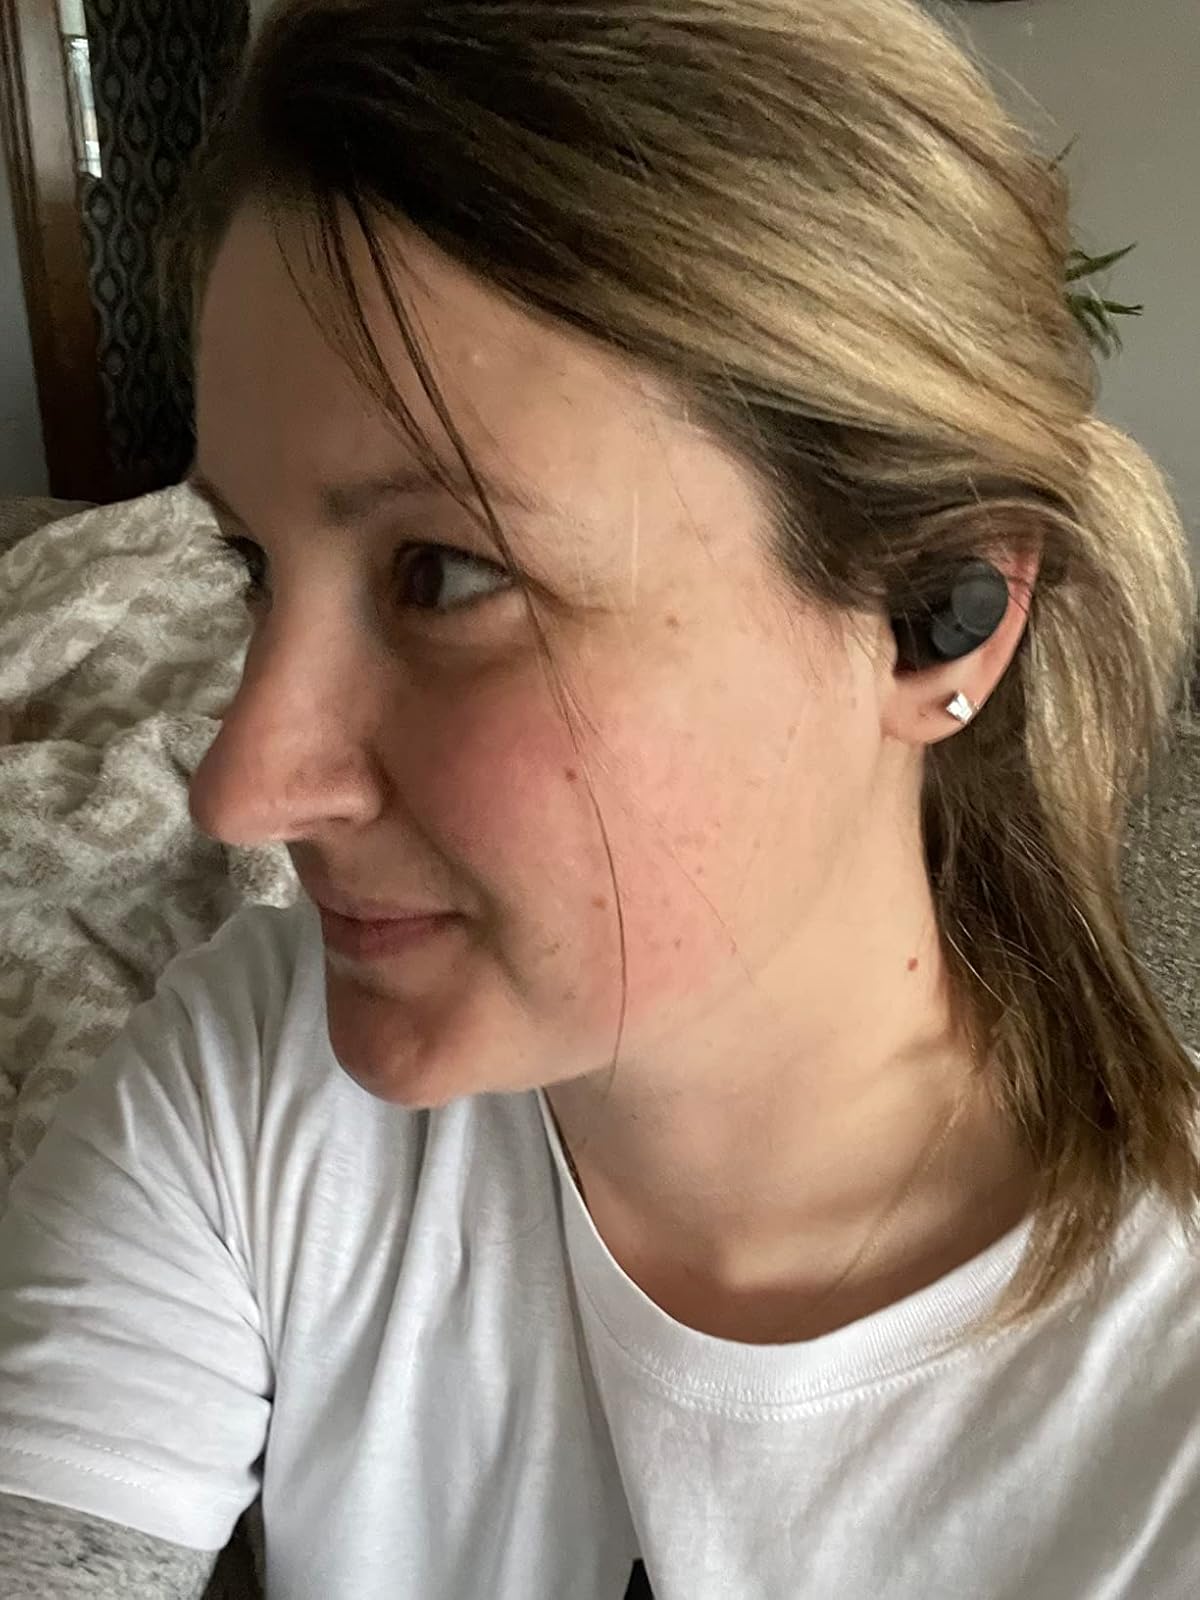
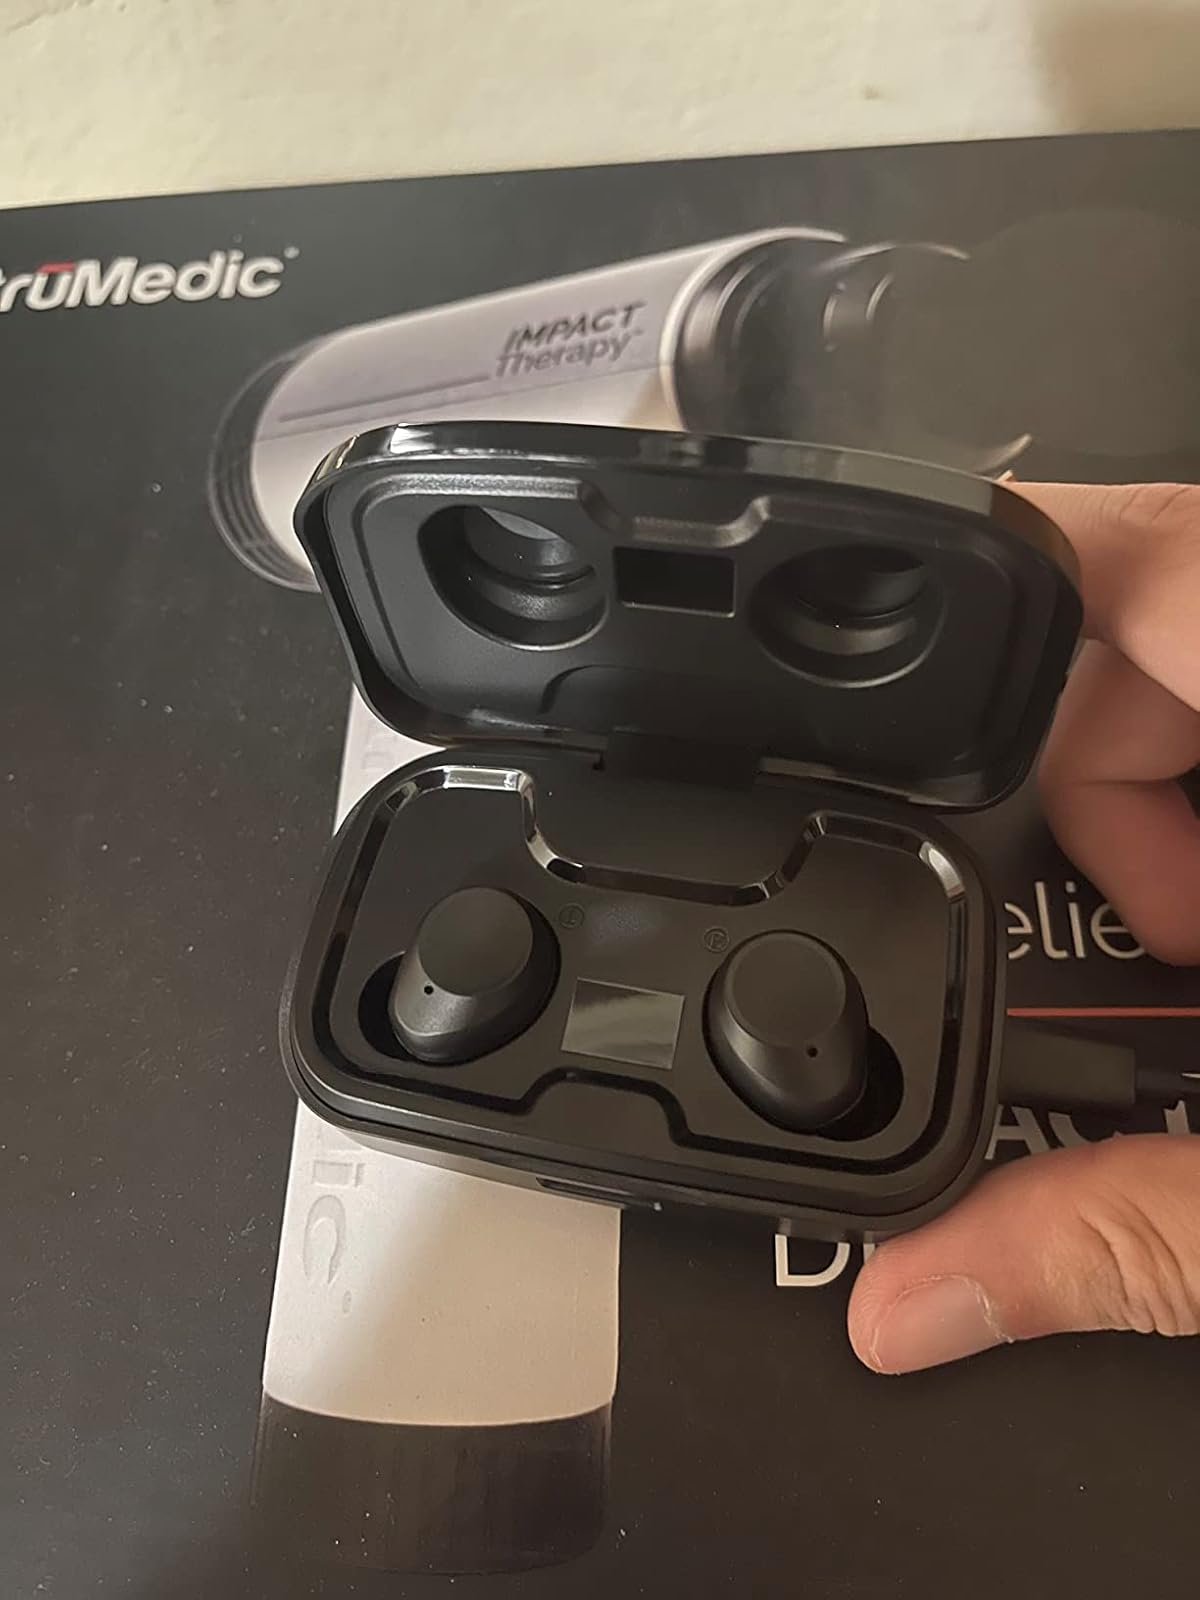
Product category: earbuds
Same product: yes